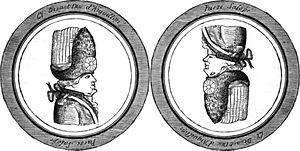
Armand-Désiré de Vignerot du Plessis-Richelieu, duc d’Aiguillon et duc d’Agenois, pair de France, est un aristocrate et un militaire français, né le 31 octobre 1761 à Paris et mort le 4 mai 1800 à Hambourg. Général de brigade de cavalerie, il fut partisan de la Révolution jusqu’en 1792.